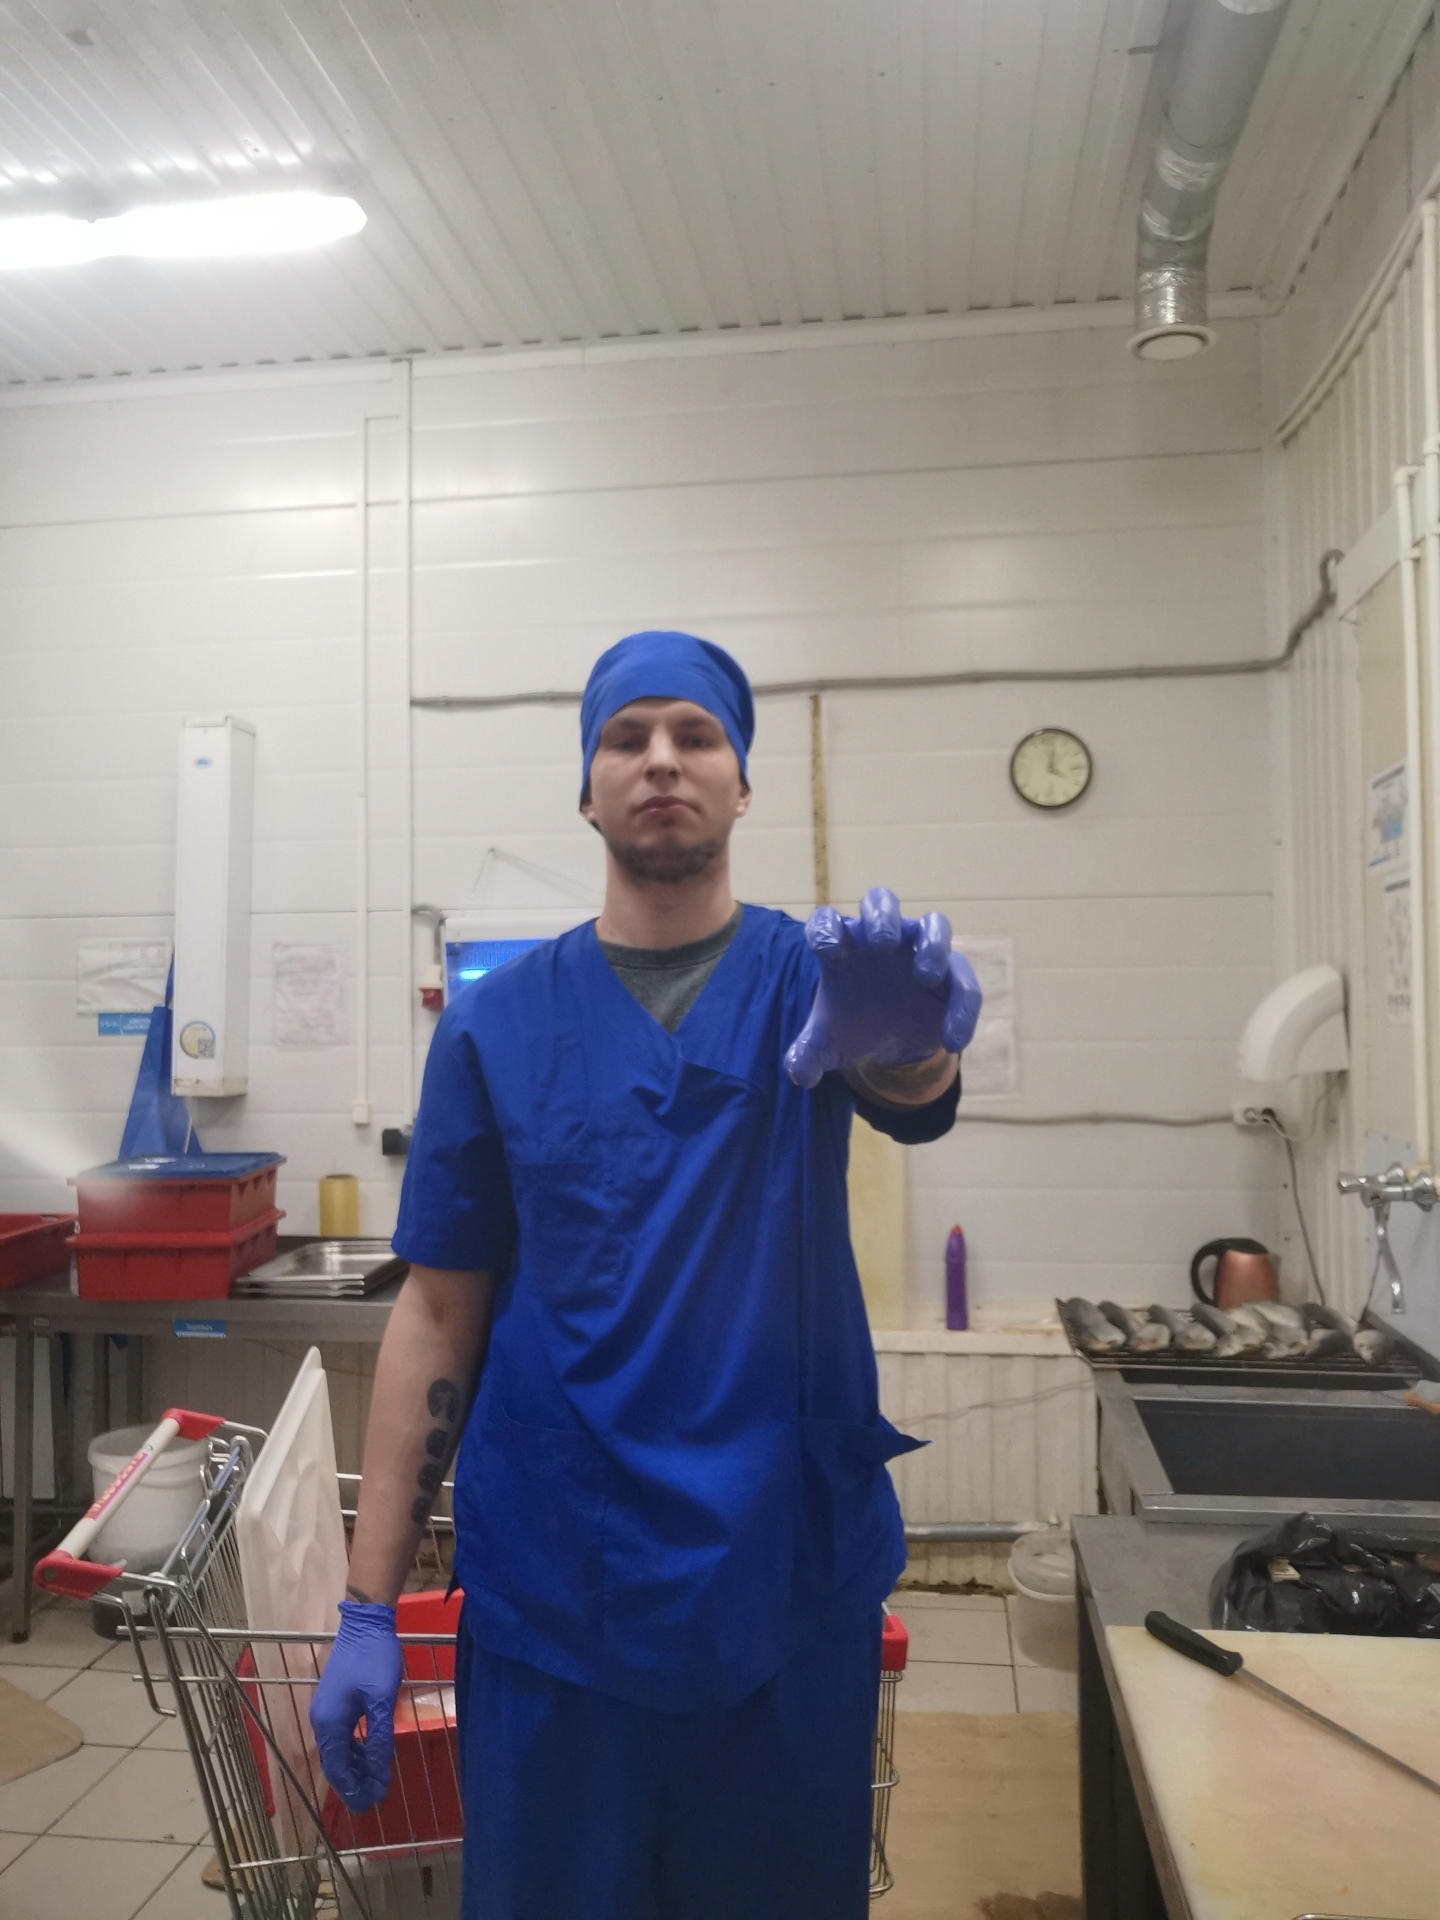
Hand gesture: grabbing